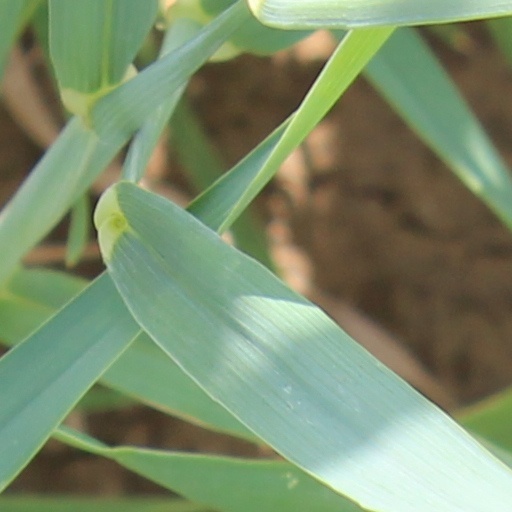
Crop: wheat